Question: Who is watching the game?
Tambaya: Suwaye suke kallon wasan?
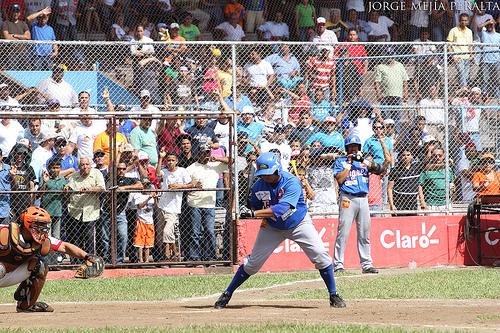
Answer: Fans.
Amsa: Magoya baya.